Louis McGuffie

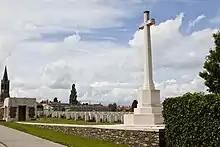
Zantvoorde British Cemetery, where McGuffie is buried

McGuffie is buried in Zantvoorde British Cemetery, near Ypres, in Belgium. King George V presented McGuffie's VC to his mother in a ceremony at Buckingham Palace on 17 May 1919. In his memory, a tablet was laid into the wall of the Wigtown County building in late 1919. His name is also listed on the Wigtown War Memorial.